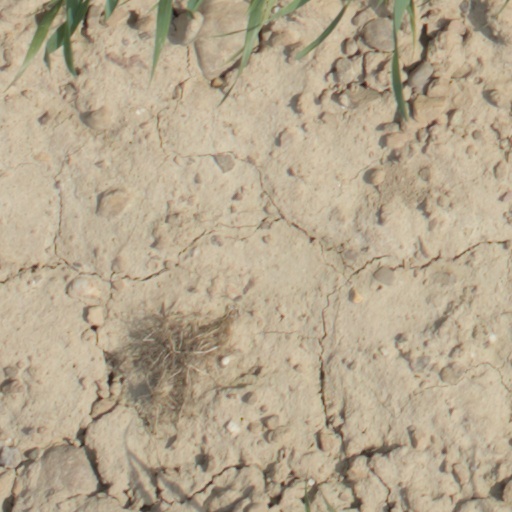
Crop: wheat